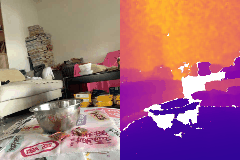
Label: bowl